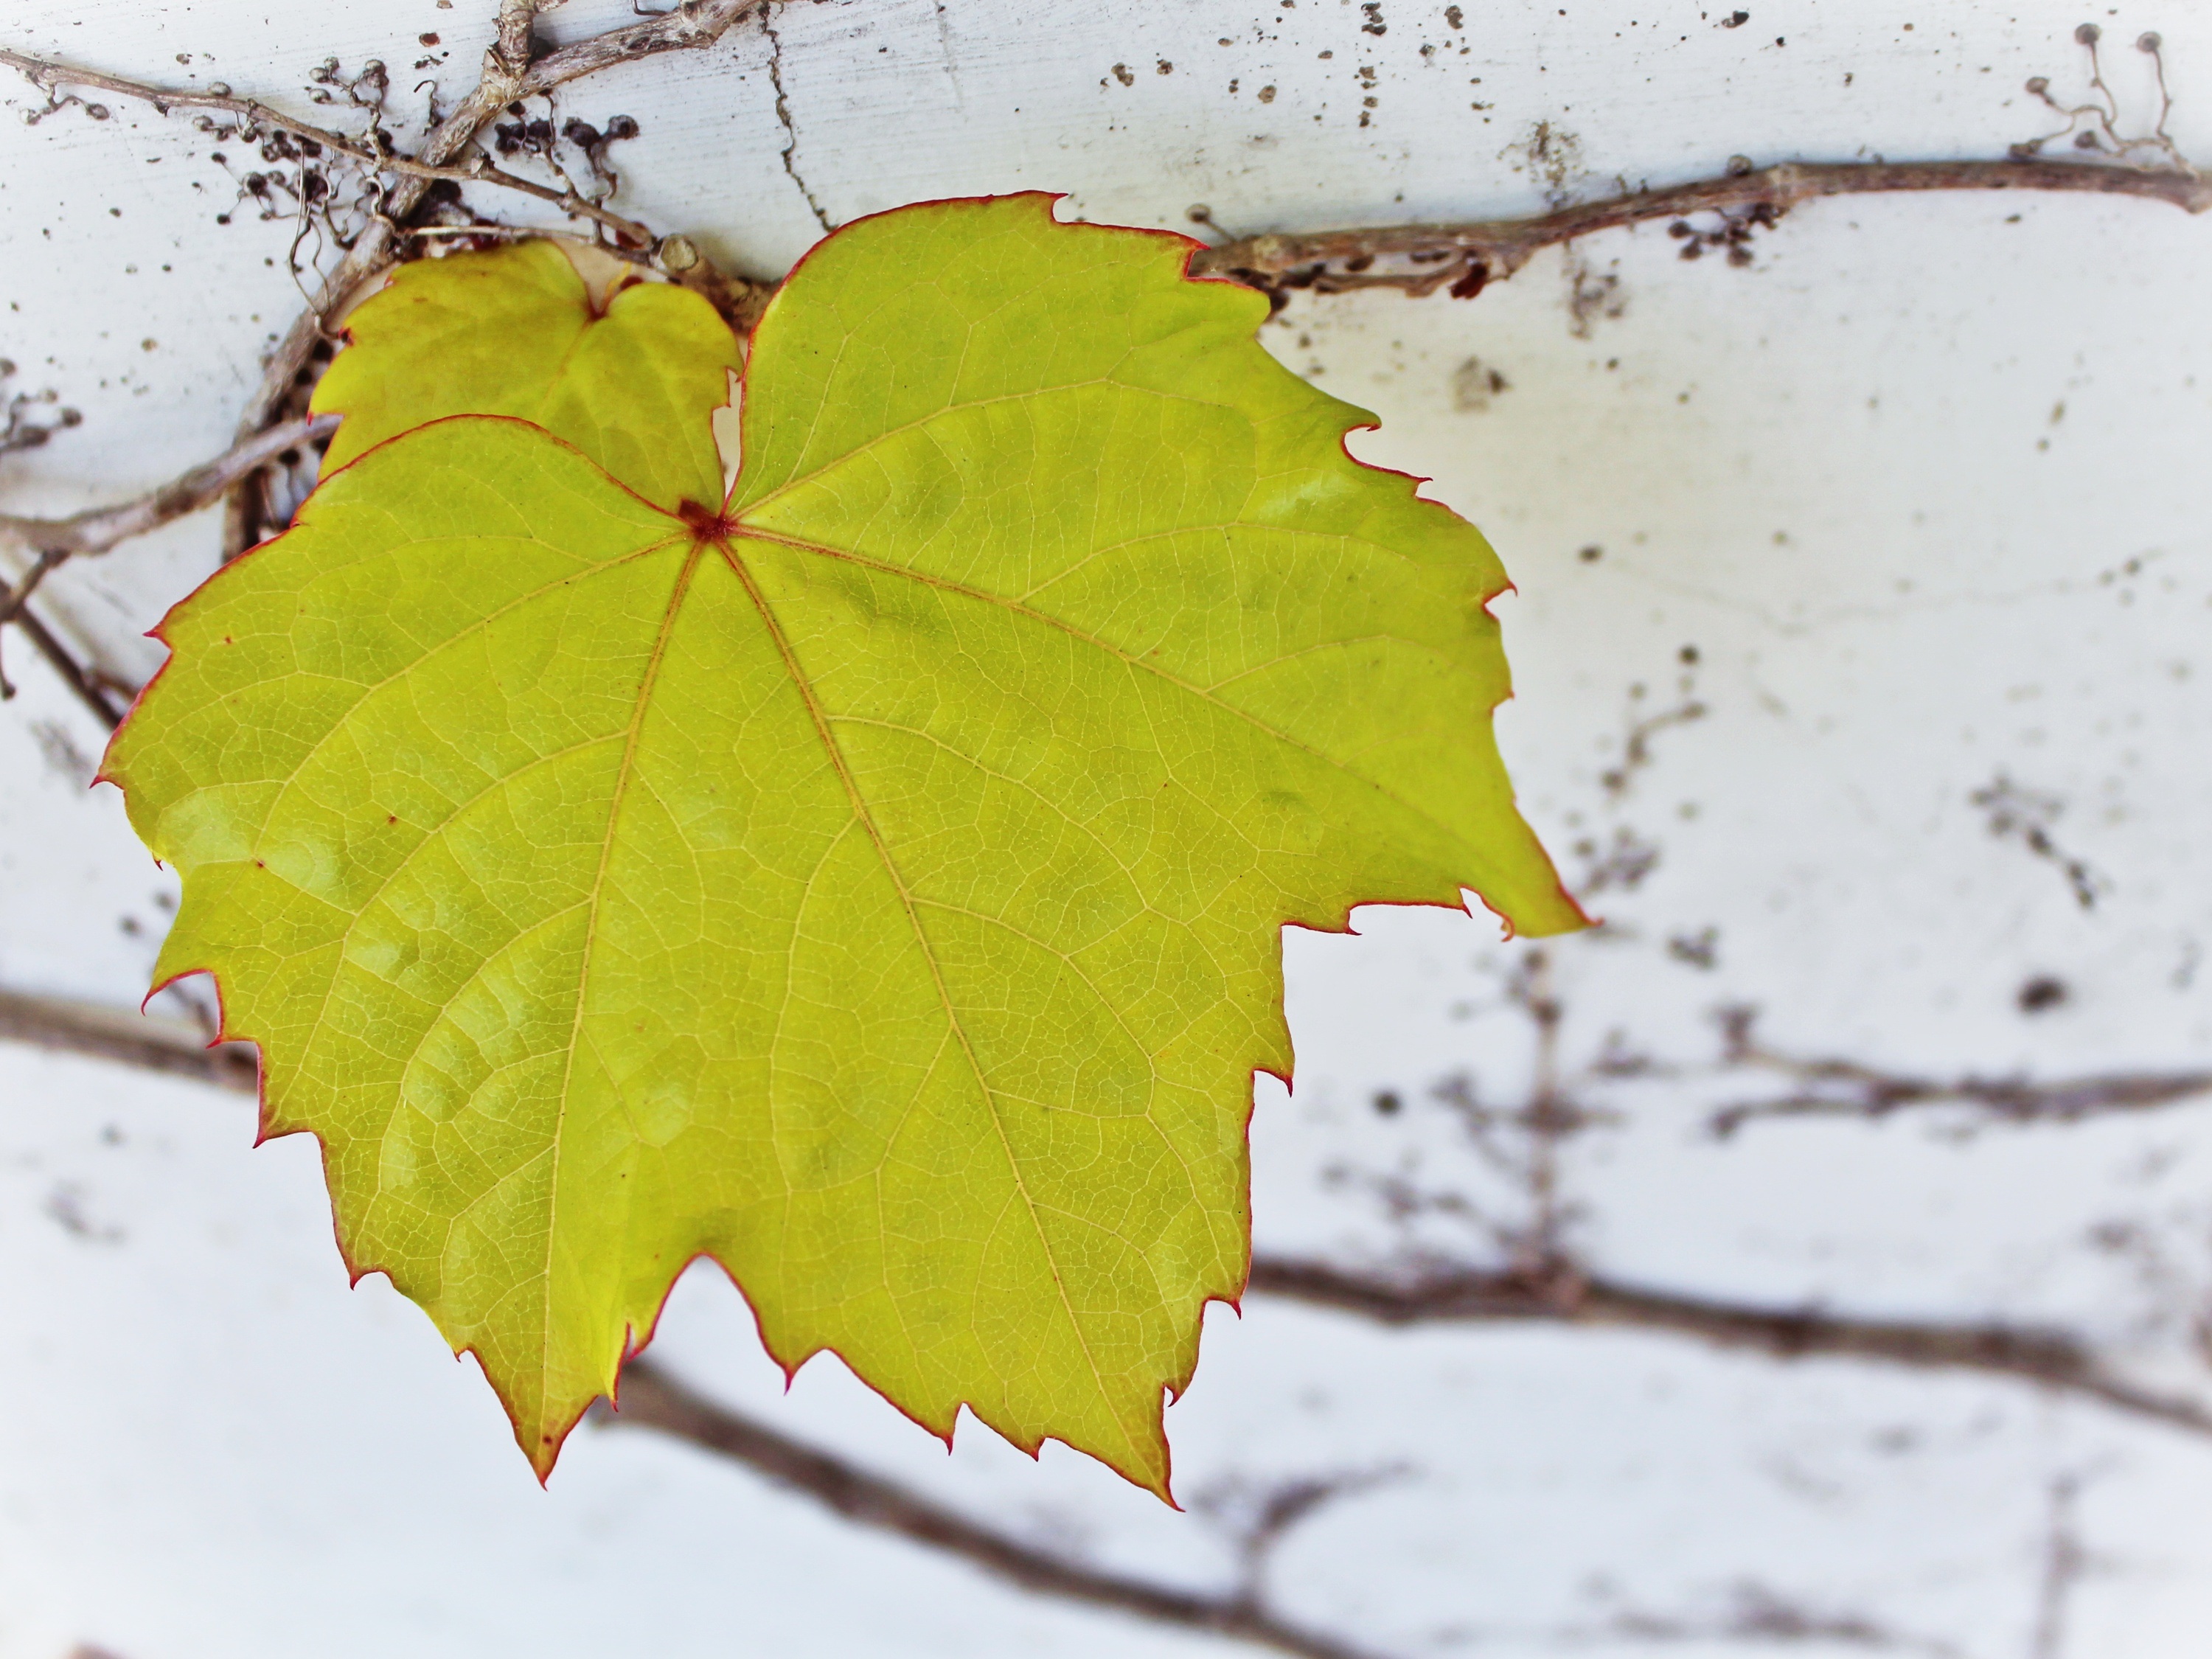
tree, nature, branch, plant, white, sunlight, leaf, flower, wall, spring, green, autumn, botany, yellow, season, maple tree, maple leaf, green leaf, wine leaf, flowering plant, grape leaves, woody plant, land plant